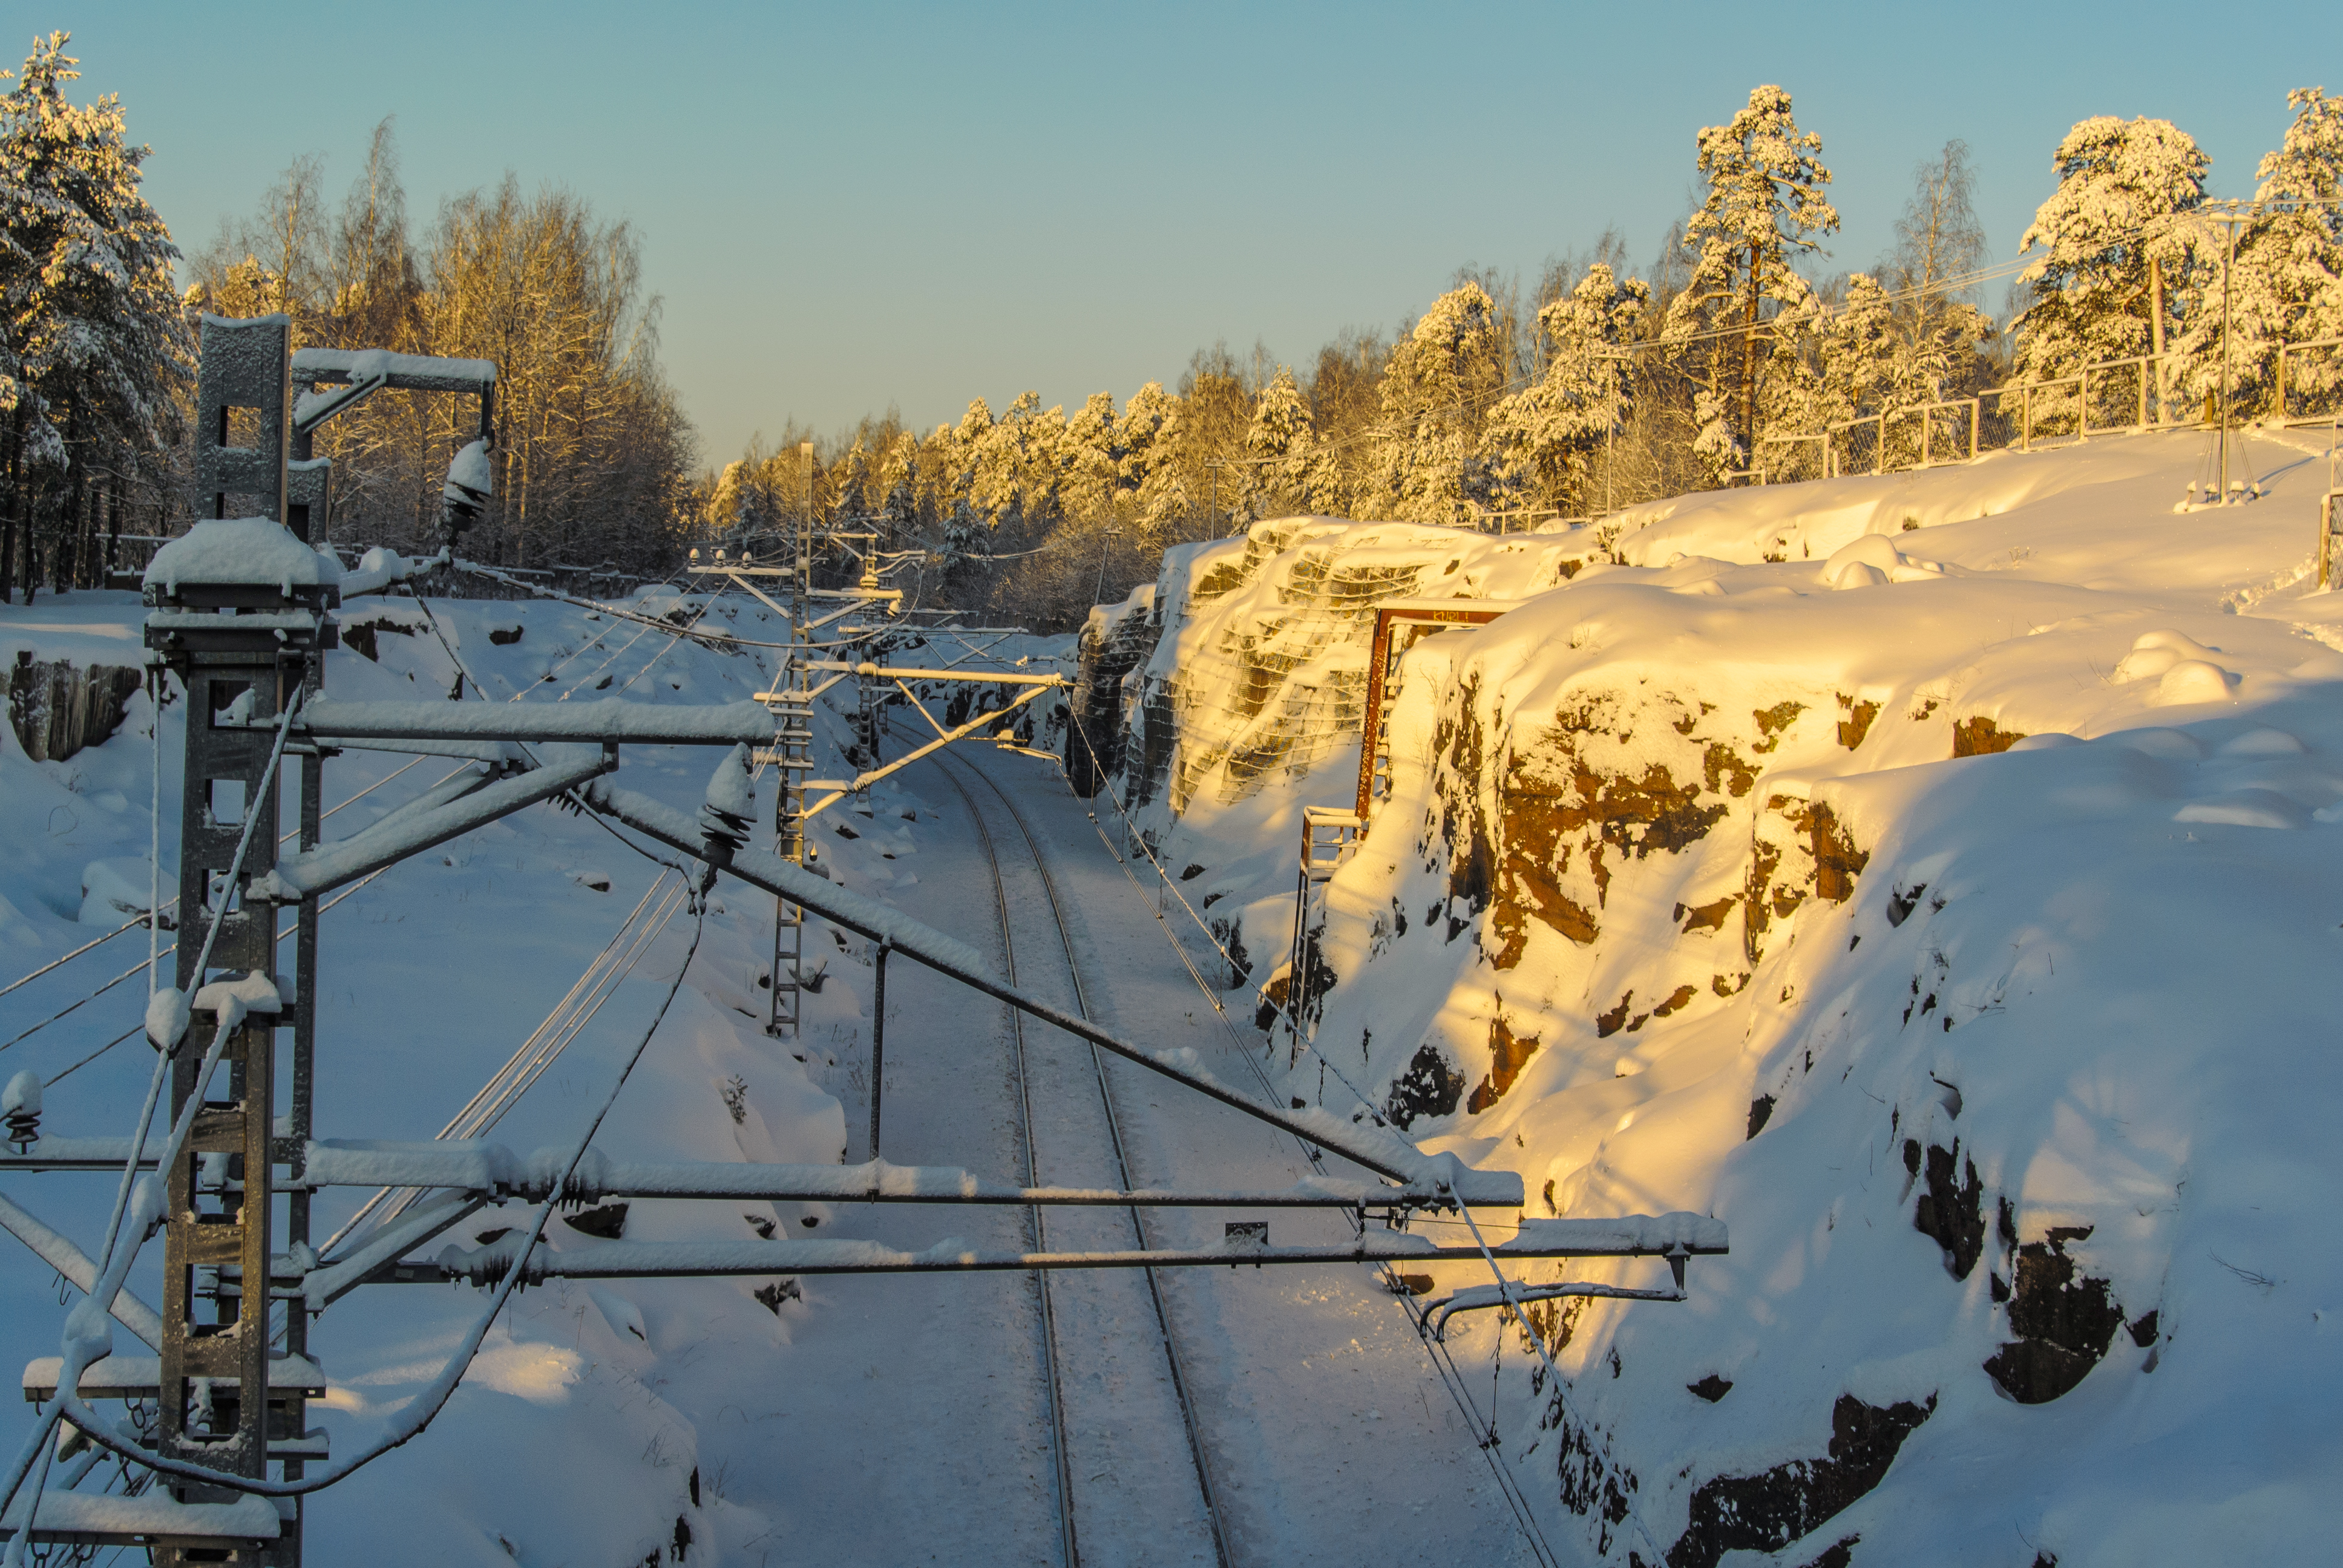
images, sky, snow, light, plant, slope, branch, sunlight, freezing, electricity, tree, biome, natural landscape, twig, landscape, overhead power line, winter, frost, mountain, ice cap, wilderness, horizon, wire, public utility, conifer, transmission tower, forest, electrical supply, evening, massif, reflection, glacial landform, mountain range, hill, recreation, electrical wiring, fir, pine family, piste, pine, shadow, ice, spruce fir forest, tundra